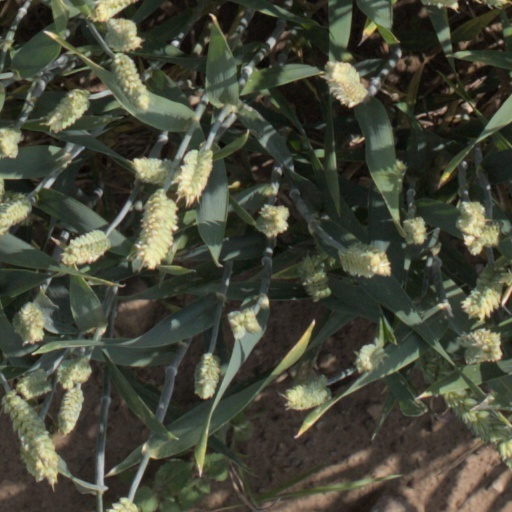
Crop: wheat